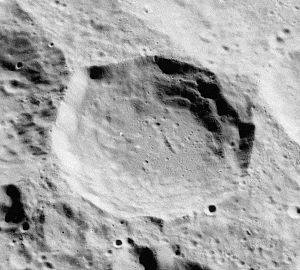
Firsov (månekrater)
Firsov er et nedslagskrater på Månen. Det befinder sig på Månens bagside og er opkaldt efter den sovjettiske raketingeniør Georgij F. Firsov.